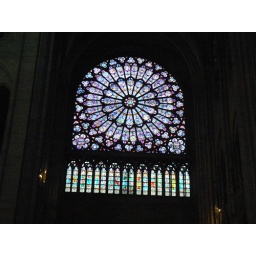
only stained glass window in focus